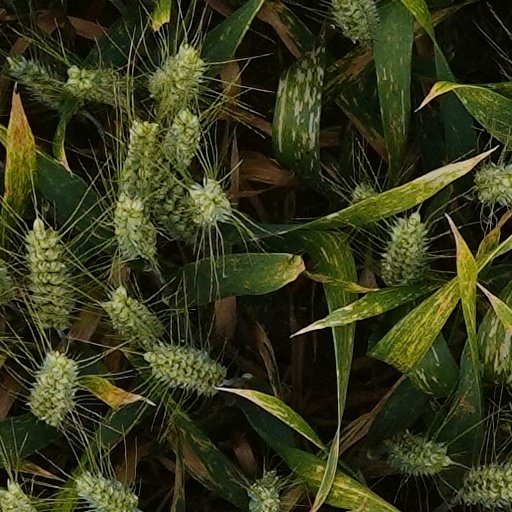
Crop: wheat